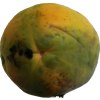
Label: papaya